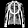
Label: Shirt